White-bellied pangolin

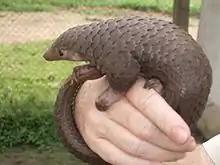
In the Democratic Republic of the Congo

"Phataginus tricuspis" is a relatively small pangolin. The combined head and body length is . The tail is . Each dark brown to brownish yellow scale has three points, to which the specific name "tricuspis" refers. (The Greek meaning of Phataginus tricuspis is "number by order"),These scales cover the whole body besides the face, underbelly, and insides of the legs. The scales are made of keratin, as are human fingernails, and are anchored at the base to the pangolin's skin. The head is small, and the snout is elongated. The feet are short, and each foot has five long curved claws.